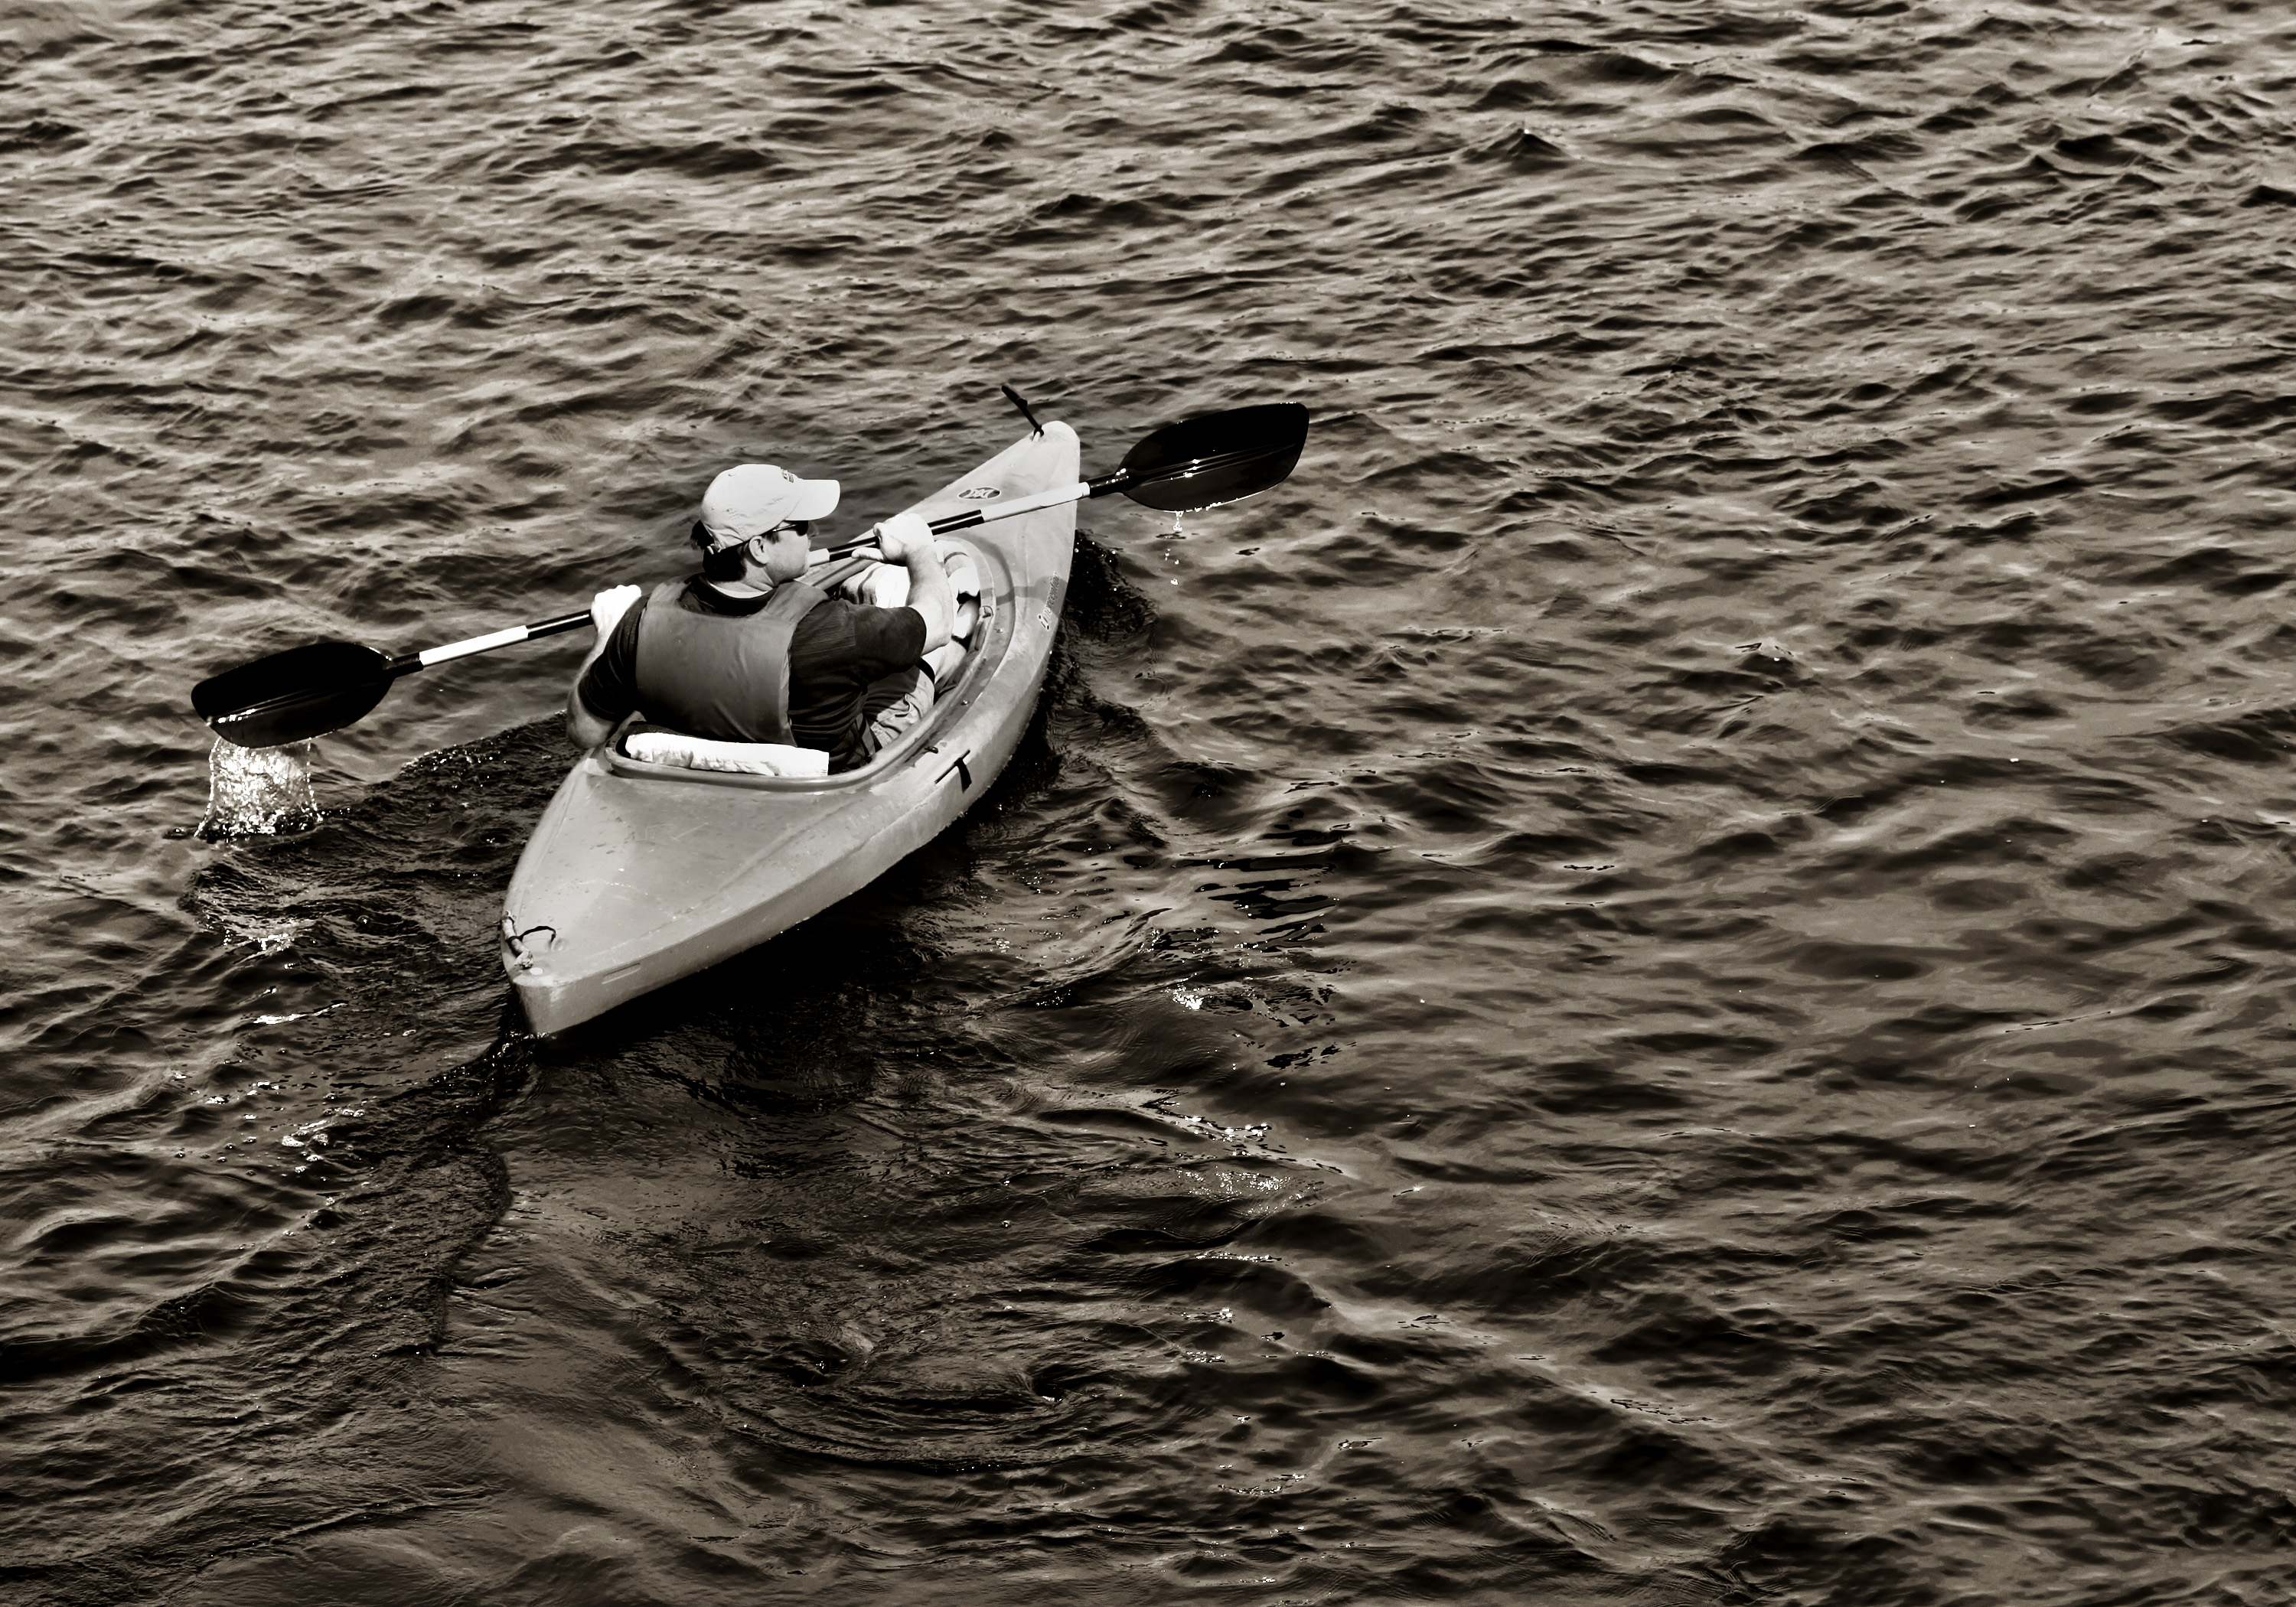
sea, water, black and white, boat, wave, paddle, vehicle, monochrome, kayak, sports equipment, boating, watercraft, americanriver, h2o, monochrome photography, watercraft rowing